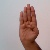
The image shows a hand gesture representing the letter 'B' in Indian Sign Language.